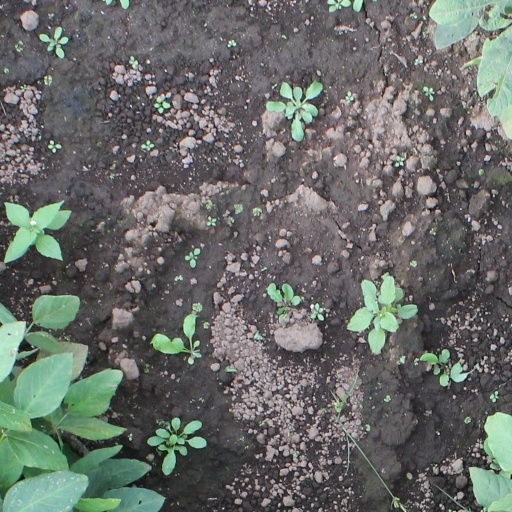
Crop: soybean